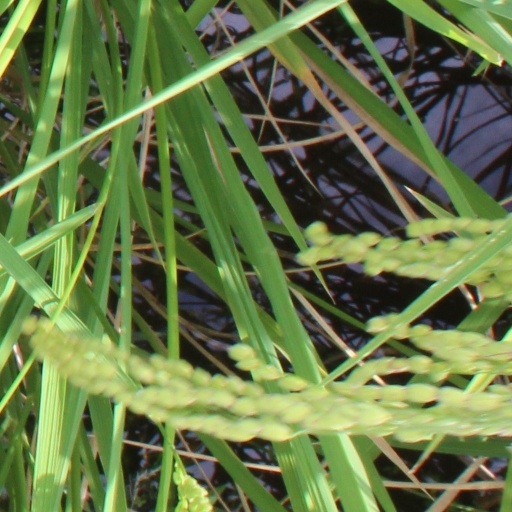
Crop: rice